Nena (supercontinent)

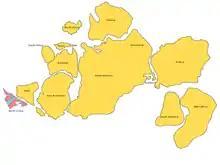
Orientation of different continents in Columbia

Nena, an acronym for Northern Europe–North America, was the Early Proterozoic amalgamation of Baltica and Laurentia into a single "cratonic landmass", a name first proposed in 1990. Since then several similar Proterozoic supercontinents have been proposed, including Nuna and Arctica, that include other Archaean cratons, such as Siberia and East Antarctica.